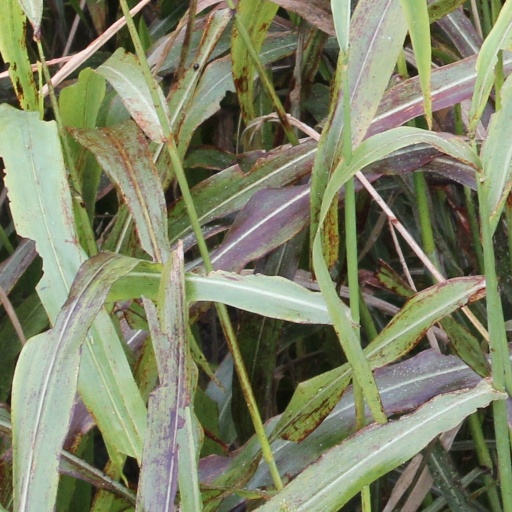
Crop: sorghum